Melvin Bullitt

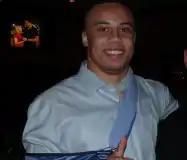
Bullitt in 2010

Melvin Terry Bullitt (born November 13, 1984) is a former American football defensive back. He was signed by the Indianapolis Colts as an undrafted free agent in 2007 and played for the team for five seasons. He played college football at Texas A&M.